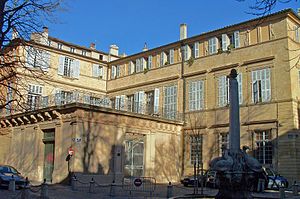
Hôtel de Boisgelin (Aix-en-Provence)
Hôtel de Boisgelin (Aix-en-Provence)
Hôtel de Boisgelin er et fredet hôtel particulier i Aix-en-Provence.